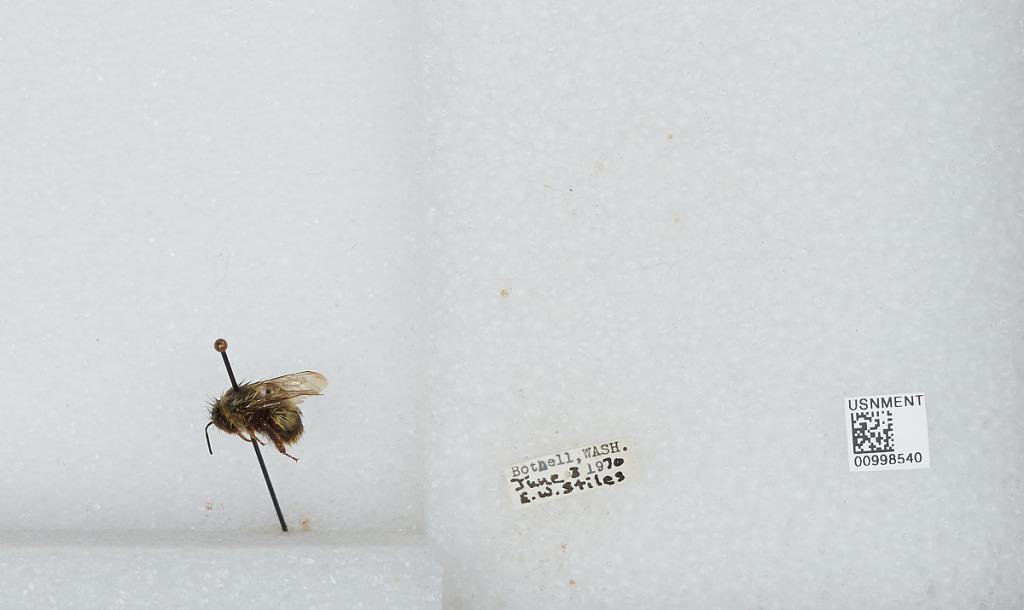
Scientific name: Bombus (Pyrobombus) mixtus Cresson
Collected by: E. Stiles
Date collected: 1970-6-3
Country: United States
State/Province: Washington
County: King
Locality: King and Snohomish counties
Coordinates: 47.7767, -121.689